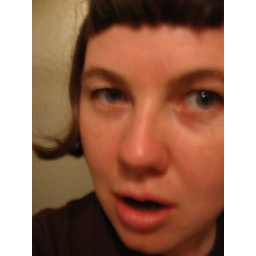
making silly faces in the bathroom mirror